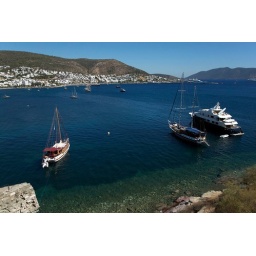
just below the castle walls